Rajendra Agrawal

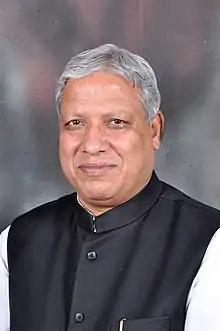

Rajendra Agrawal (born 2 October 1951) is an Indian politician and a former Member of Parliament (MP). He has represented the Meerut Lok Sabha constituency of Uttar Pradesh and is a member of the Bharatiya Janata Party (BJP).